Church of St Lawrence, Wick St. Lawrence

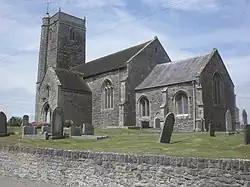

The Anglican Church of St Lawrence, Wick St. Lawrence in the English county of Somerset dates mainly from the 15th century. It has been designated as a Grade II* listed building.